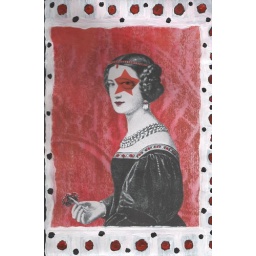
For black, red &amp;amp; white book in Colour Erratica swap